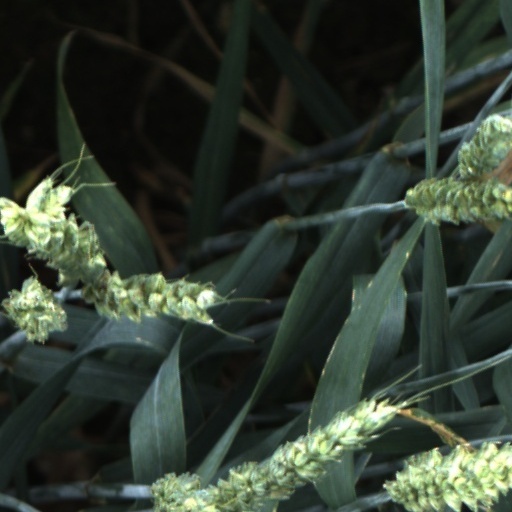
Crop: wheat